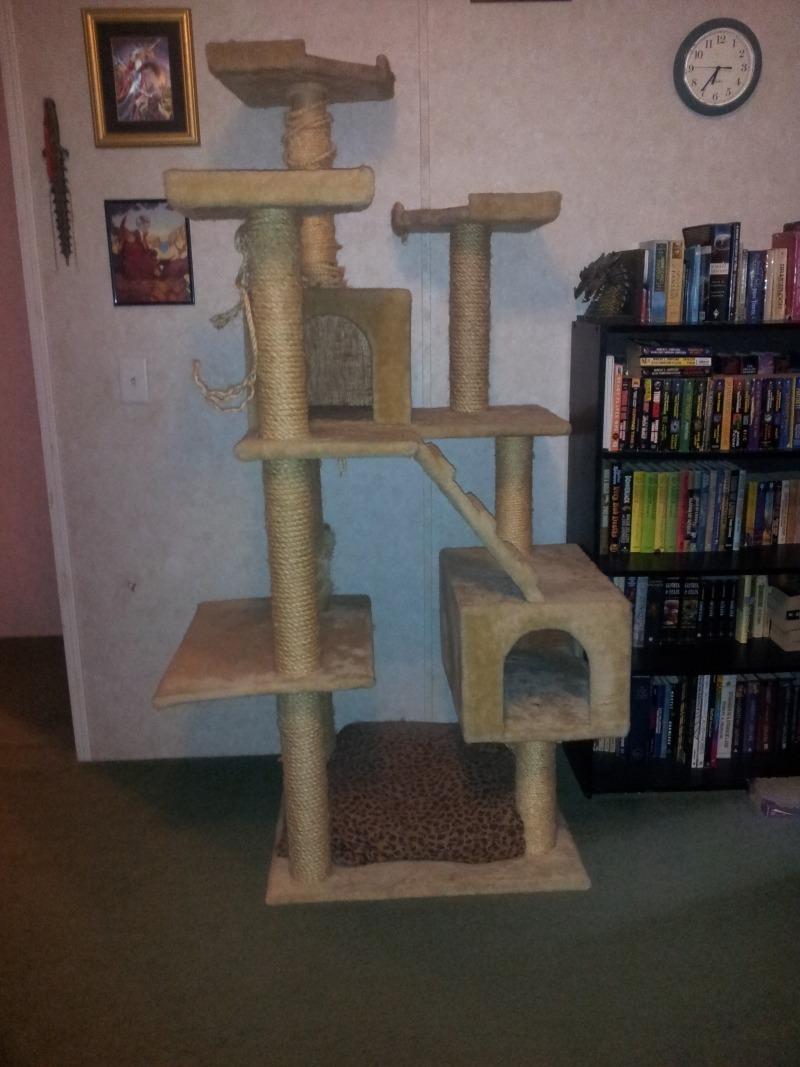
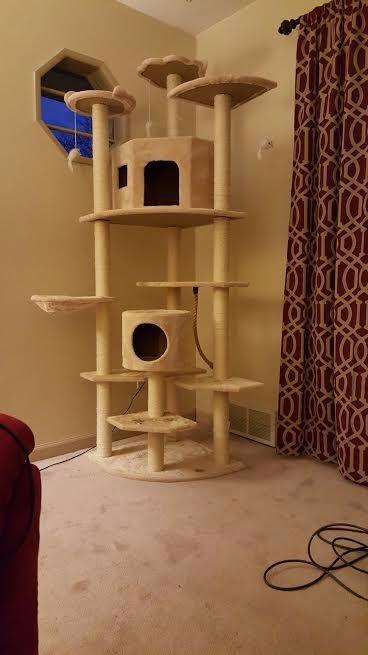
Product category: items_cat tree
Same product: no